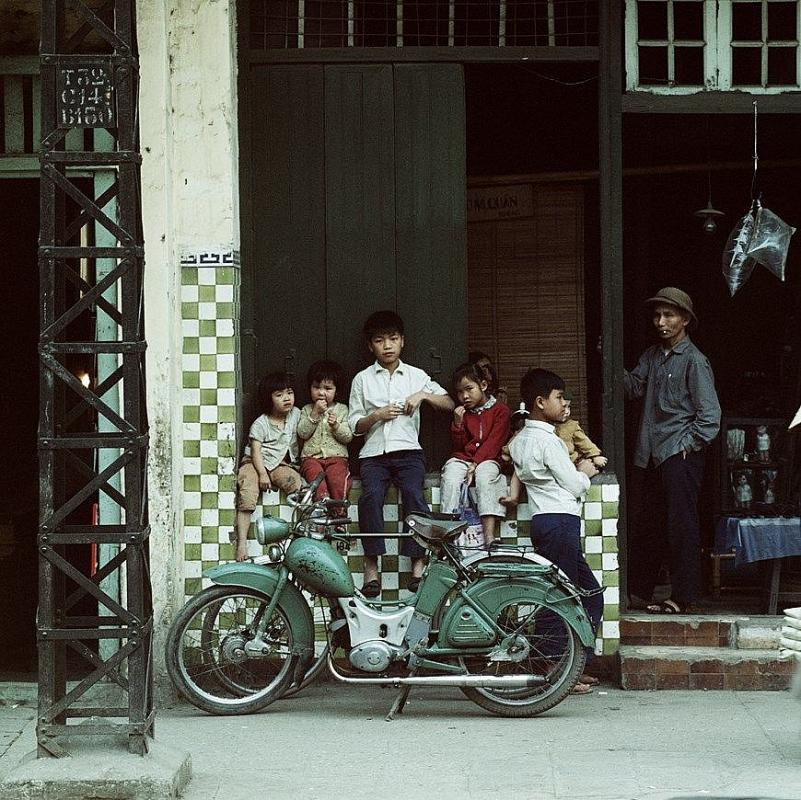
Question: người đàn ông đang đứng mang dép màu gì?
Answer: dép màu đen